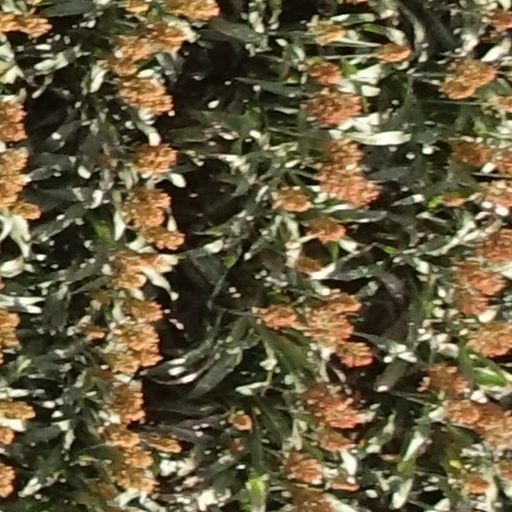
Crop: sorghum